Northland Emergency Services Trust

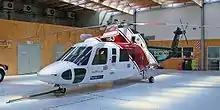
The helicopter of the trust in hangar in 2005.

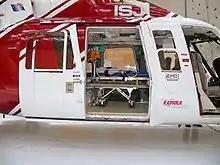

The Northland Emergency Services Trust (NEST) is an emergency air rescue service in Whangārei, New Zealand. The Trust is supported by contributions from local sponsors, individuals, families, businesses and organisations. The operator, Northern Rescue Helicopter Ltd. (NRHL), is a joint venture between Northland Emergency Services Trust and Auckland Rescue Helicopter Trust.